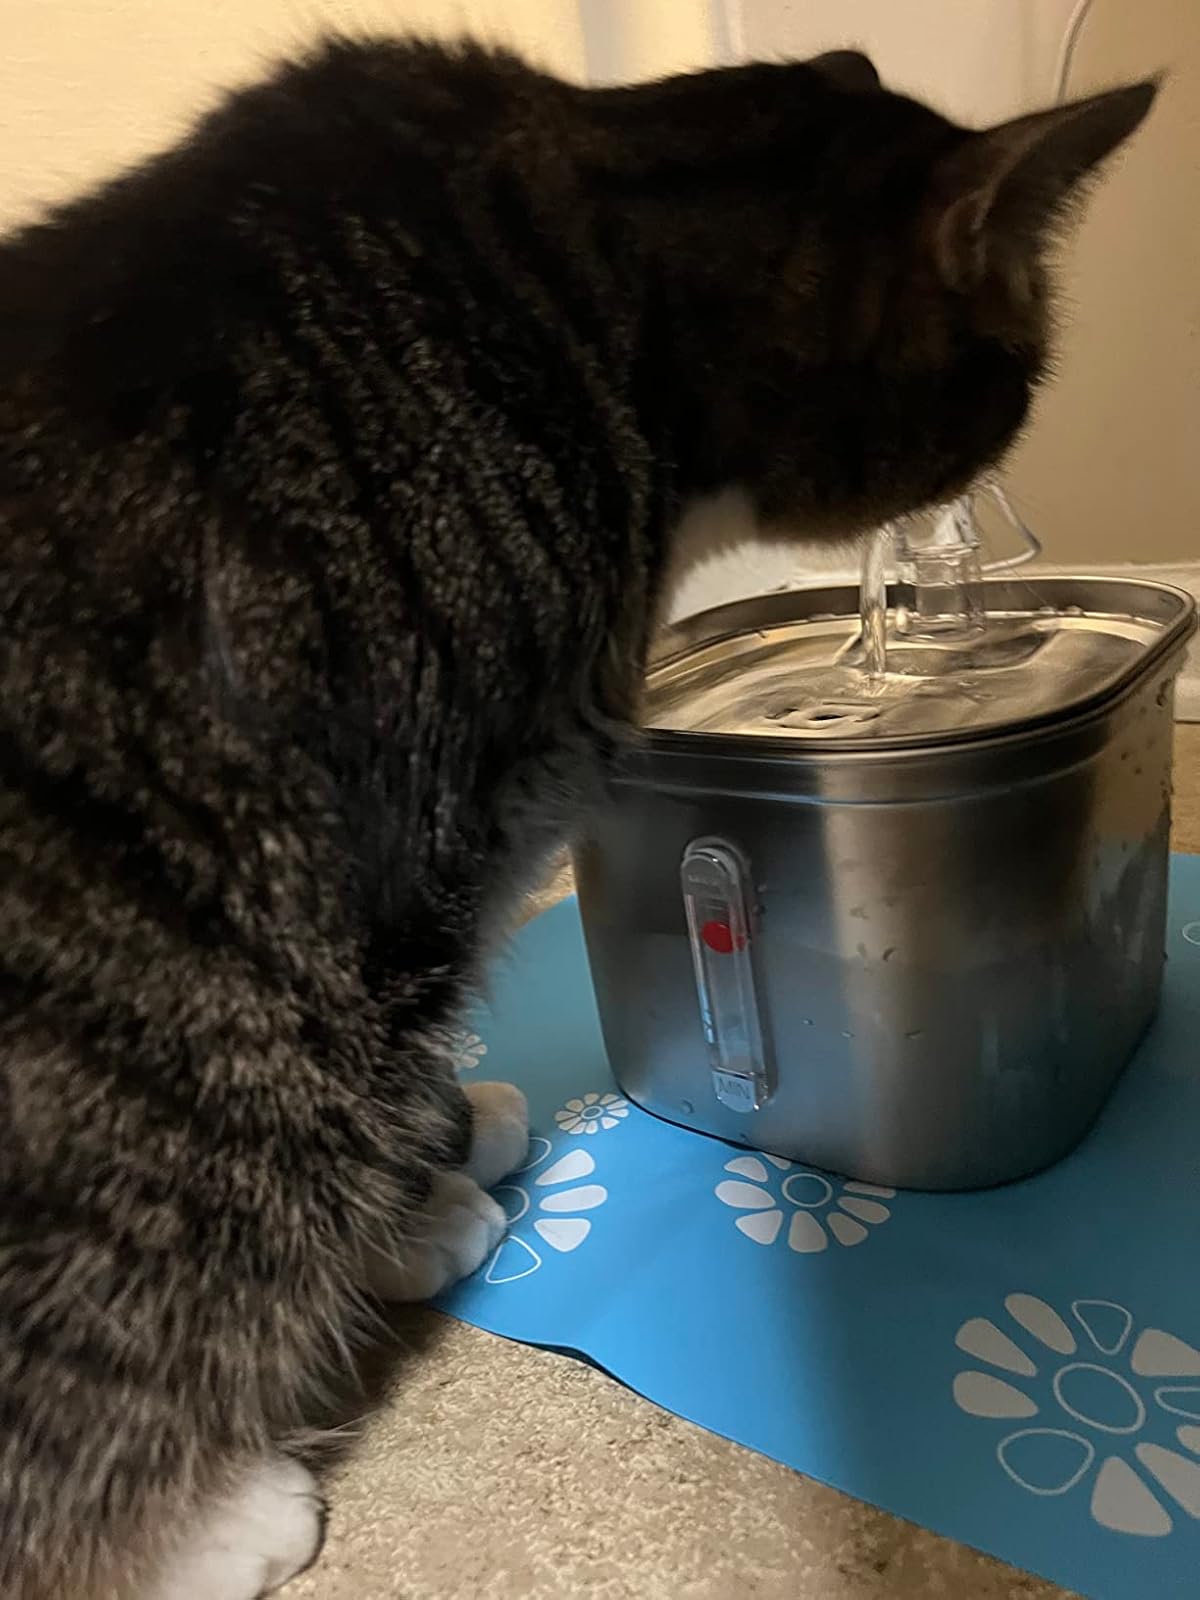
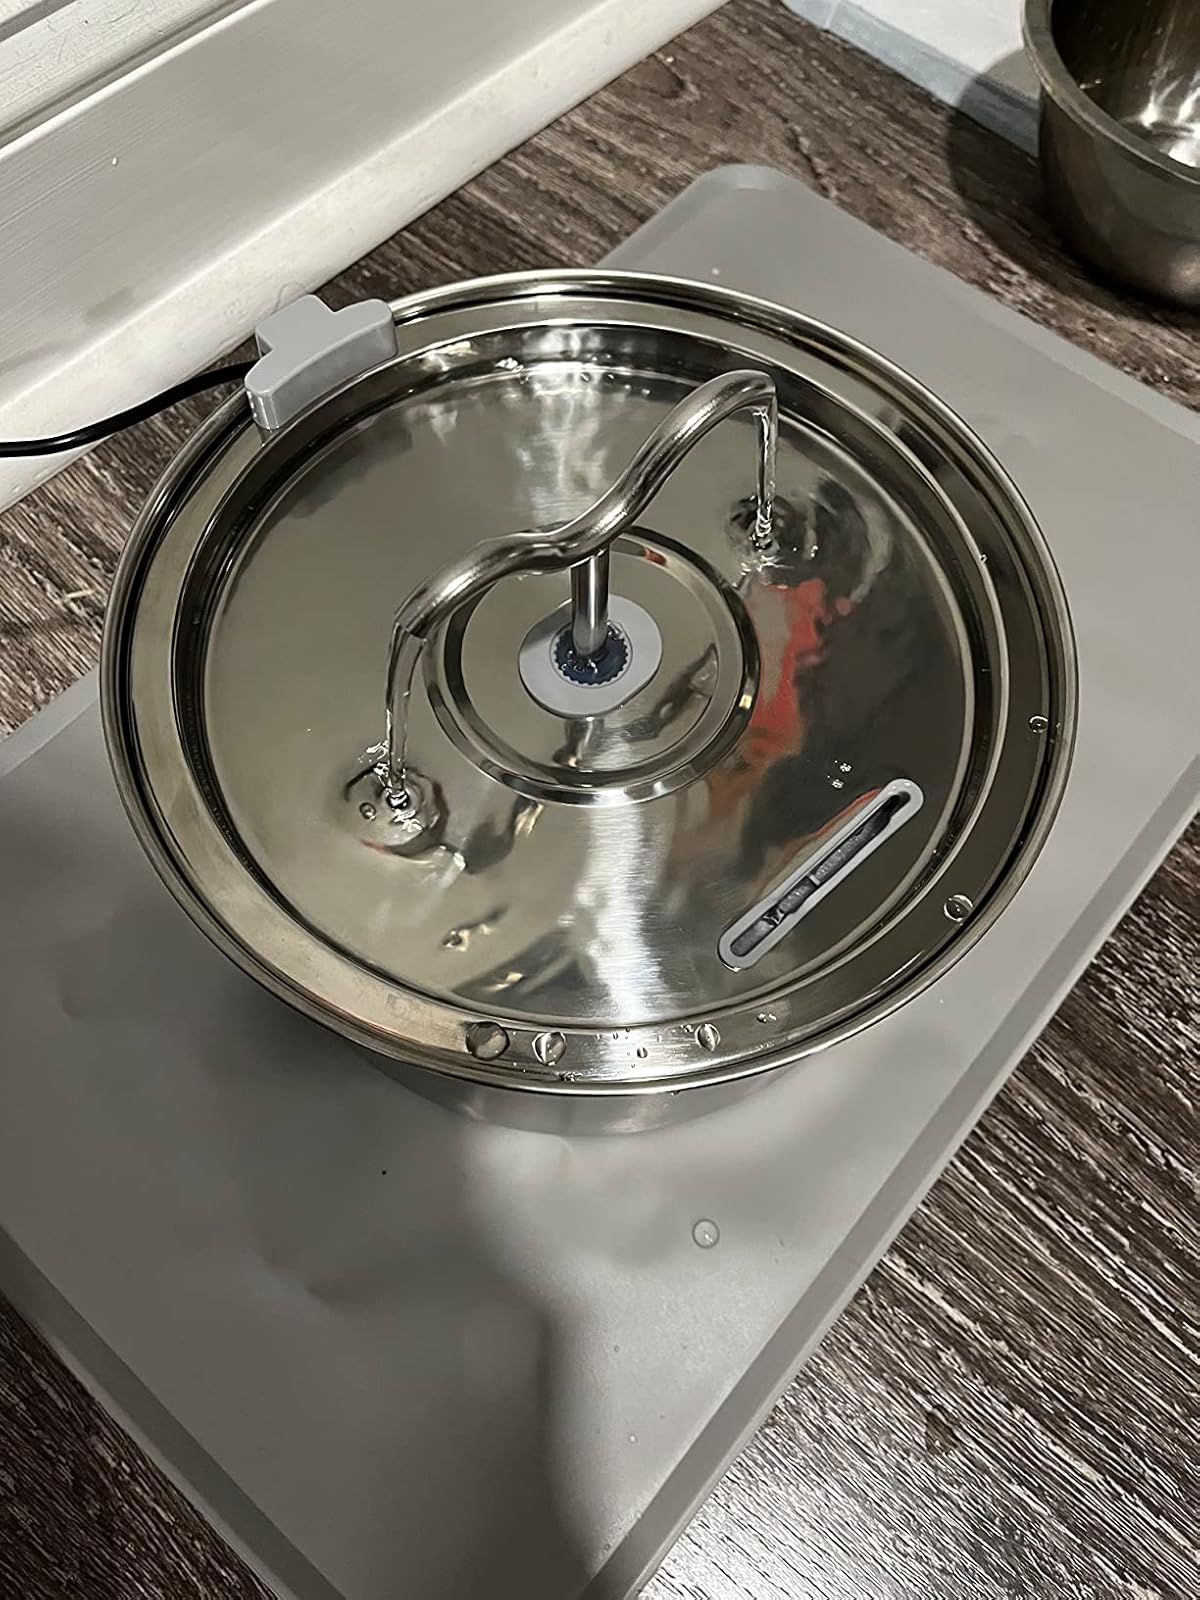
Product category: items_bowl
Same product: no